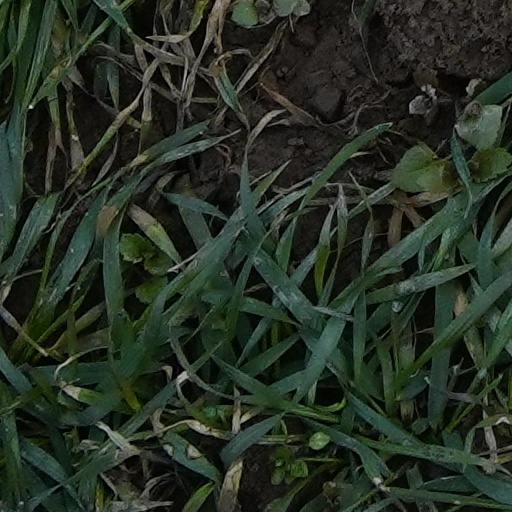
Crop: wheat